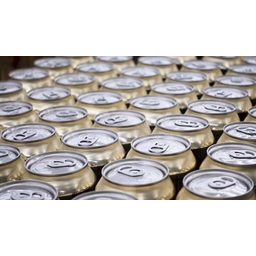
Label: metal